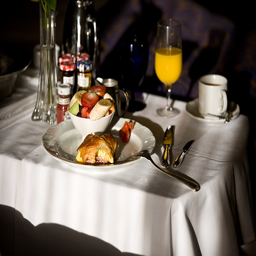
A table is set with  a bowl of fruit.
a breakfast table setting for one with pastry, fruit, juice, and coffee
a table with a cloth on it has a meal and drinks on it
a table with some food and beverages on it
a well arranged table and a flower in a glass vase